Quentin Matsys

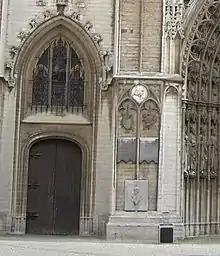
Memorial on Antwerp Cathedral. The artist Luc Tuymans created a modern mosaic at the Museum aan de Stroom based on this skull plaque.

In comparison to other Northern Renaissance artists such as Holbein and Dürer, Matsys shies away from refined and subtle detailing. Because there are numerous connections between him and these masters, however, it can be concluded that his departure in techniques was deliberate and not an act of ignorance. He most likely met Holbein more than once on his way to England, and Dürer is believed to have visited his house at Antwerp in 1520. Matsys also became the guardian of Joachim Patinir's children after the death of that painter.